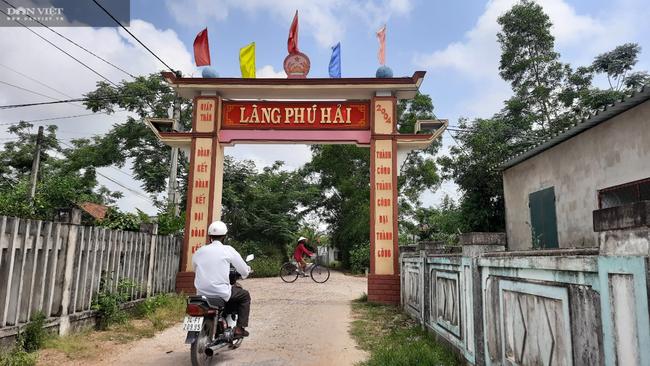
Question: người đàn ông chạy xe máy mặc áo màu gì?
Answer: người đàn ông chạy xe máy mặc áo màu trắng